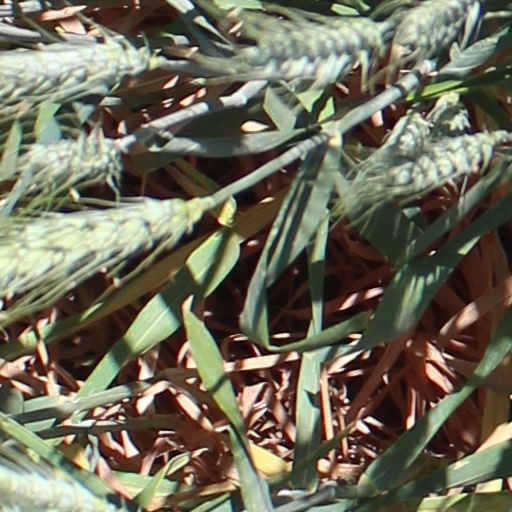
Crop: wheat